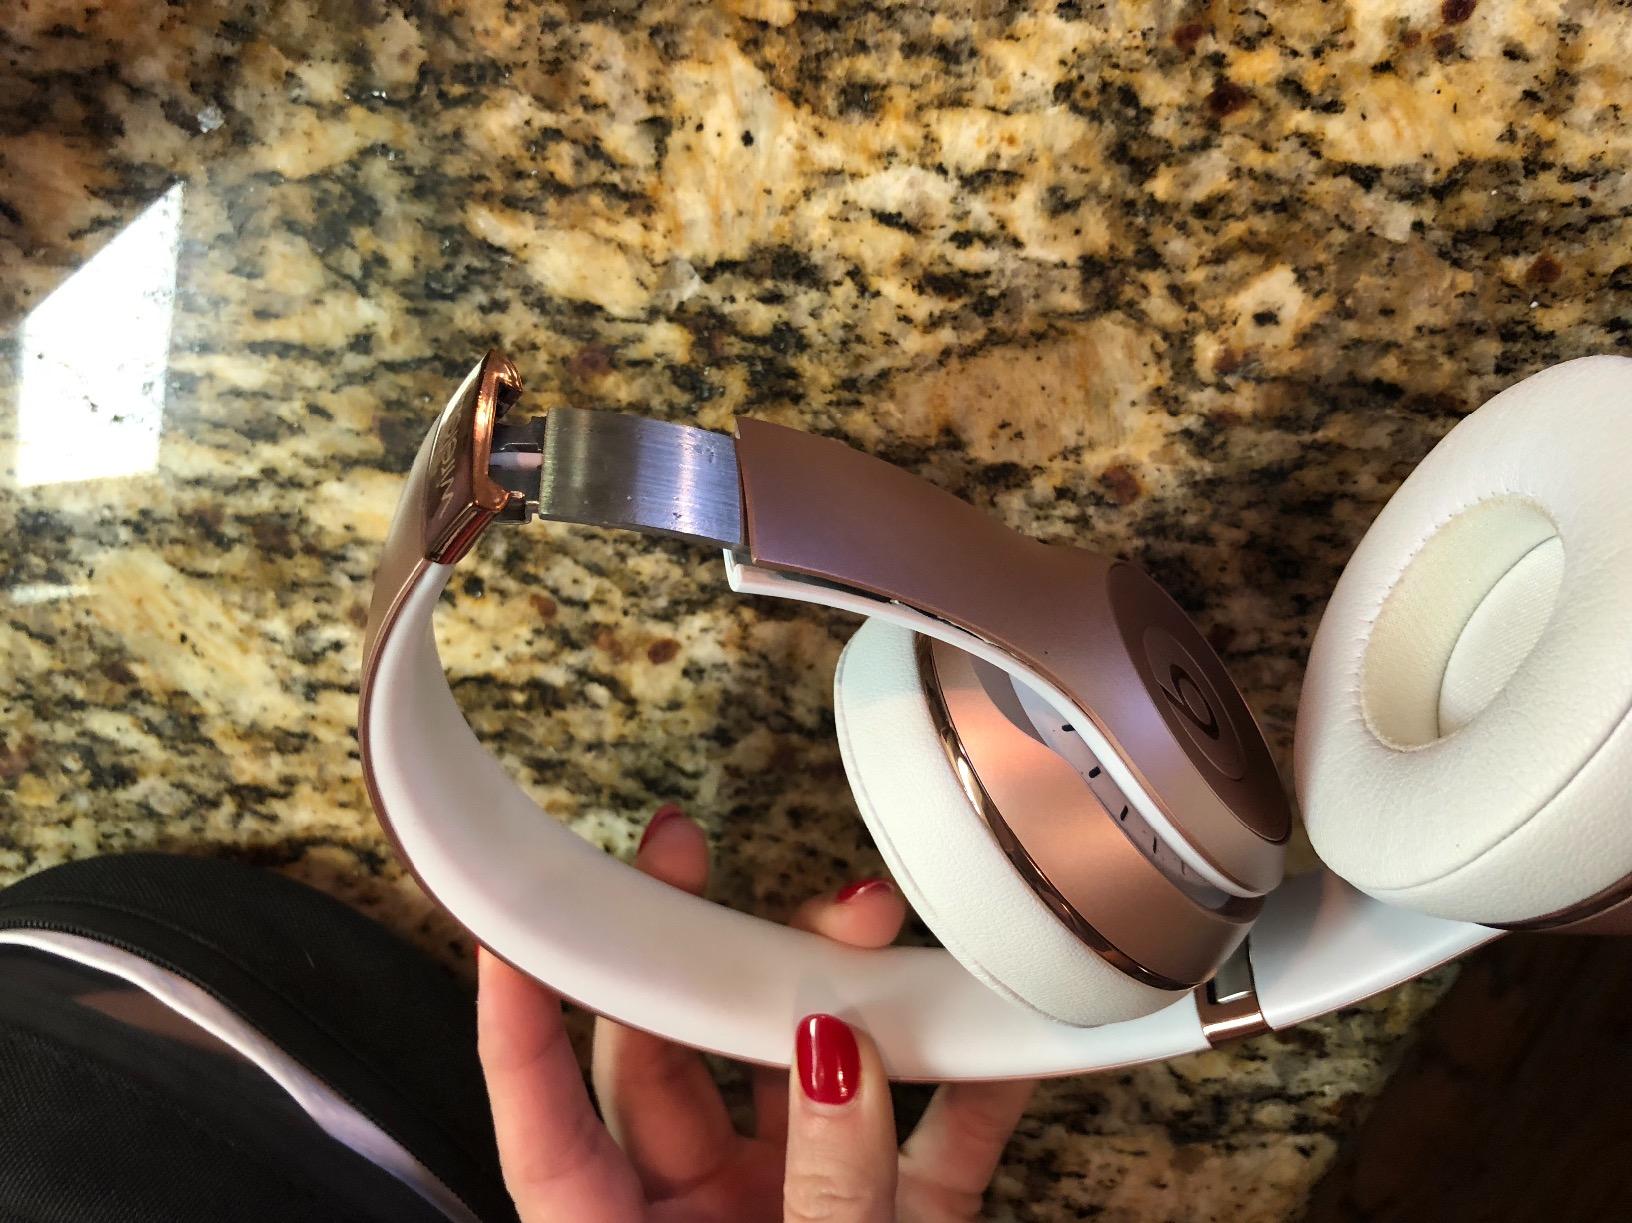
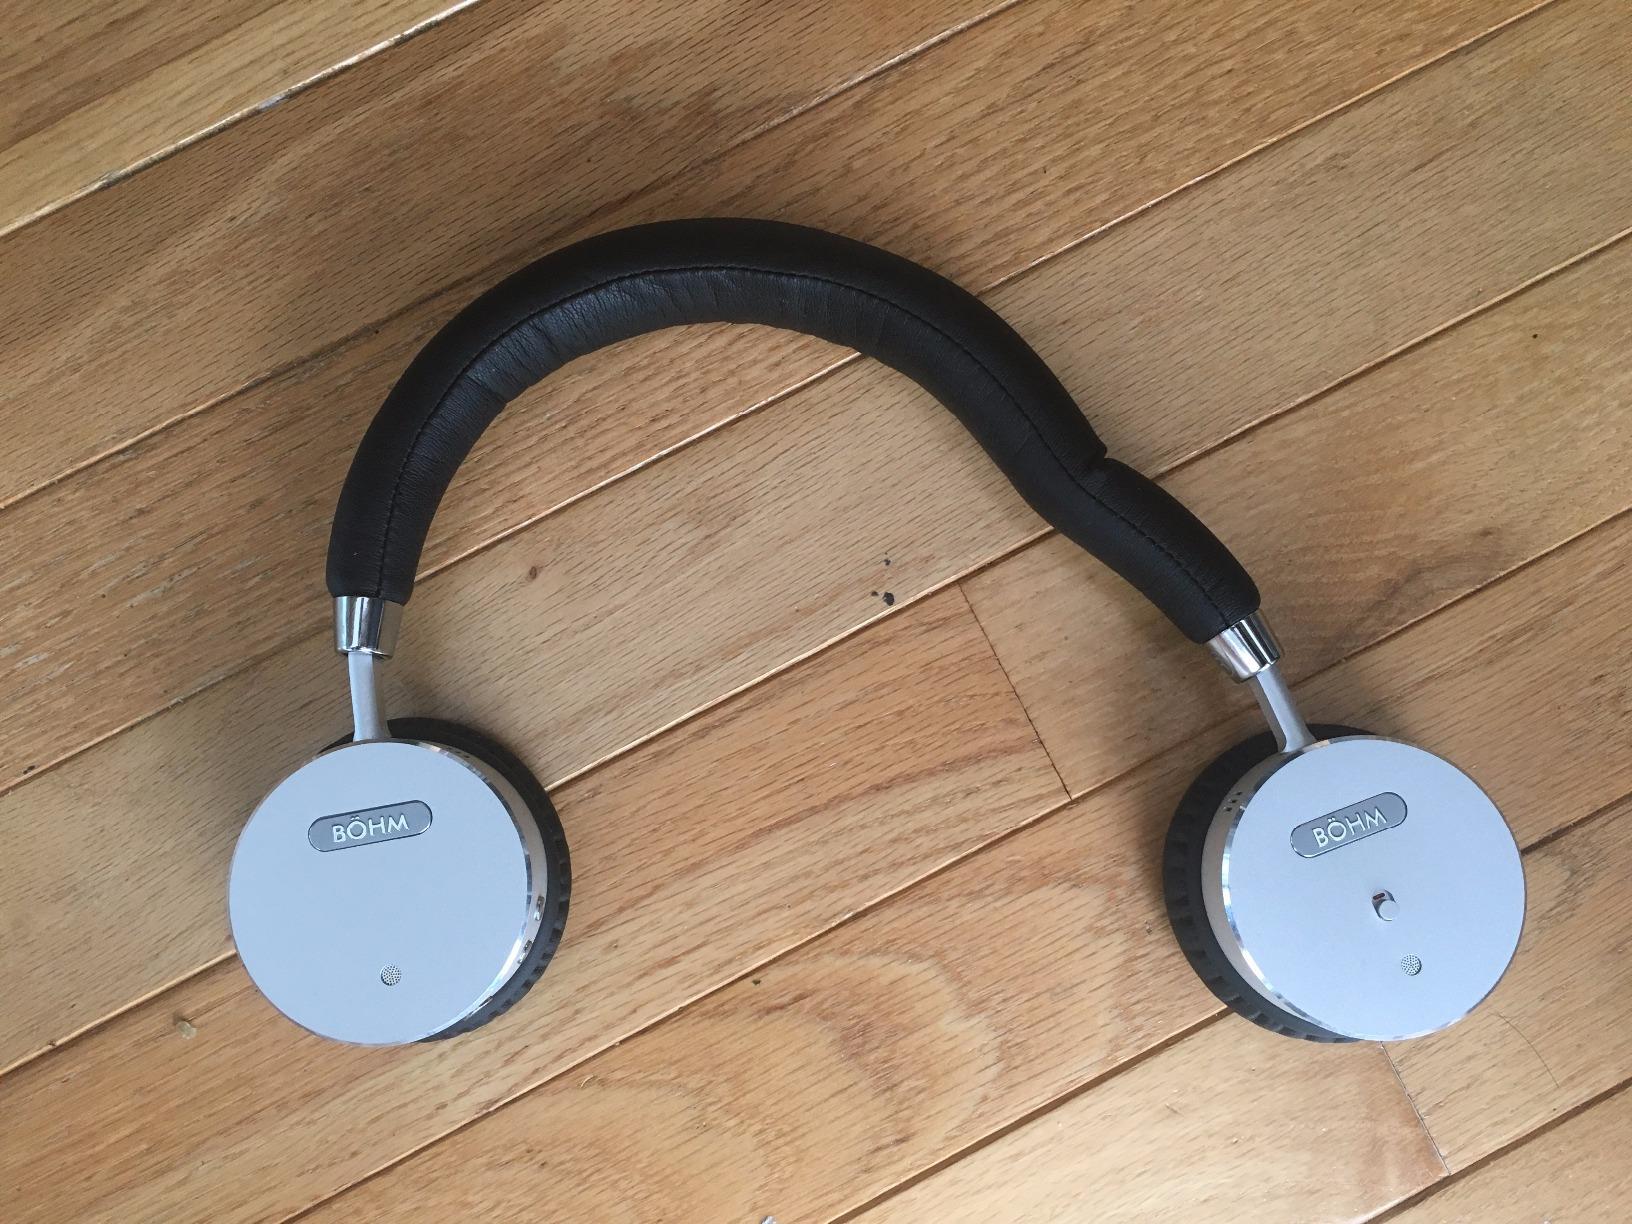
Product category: headphones
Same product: no